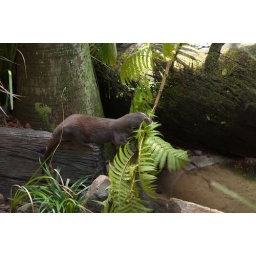
This otter ripped the fern to shreds within minutes. I think it was building a nest inside the tree trunk.